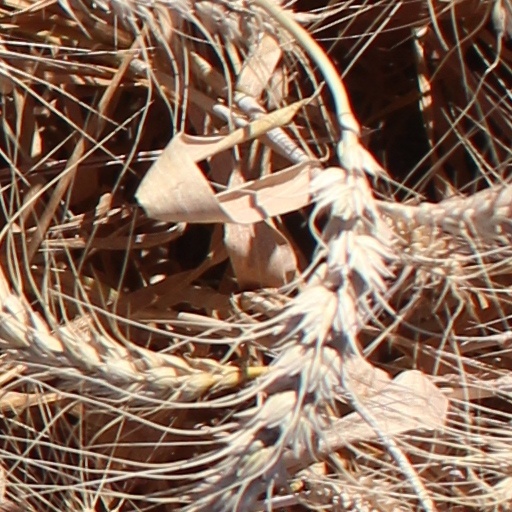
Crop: wheat